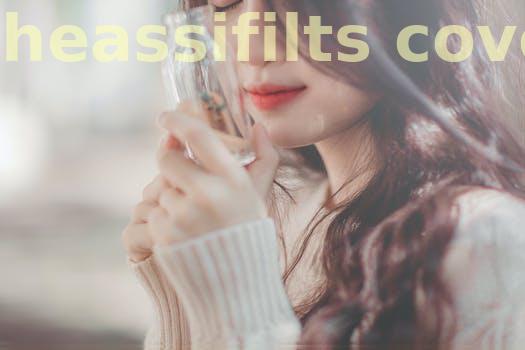
Label: Watermark